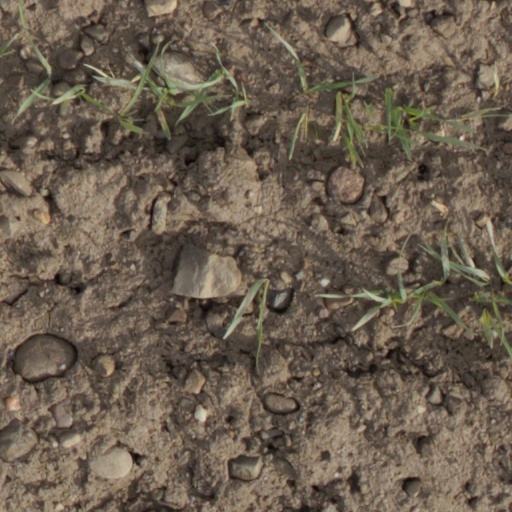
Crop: wheat